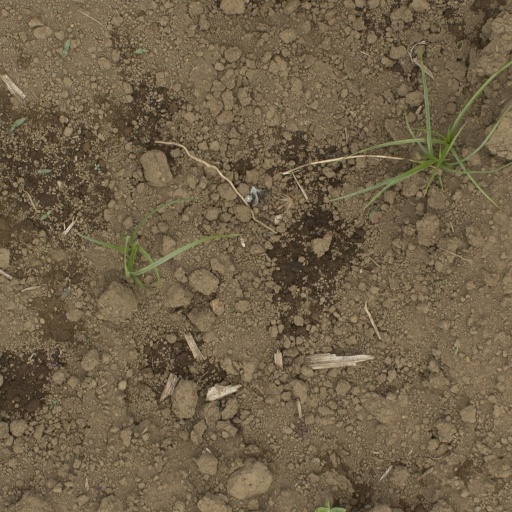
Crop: Jerusalem artichoke